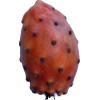
Label: cactus_fruit_red